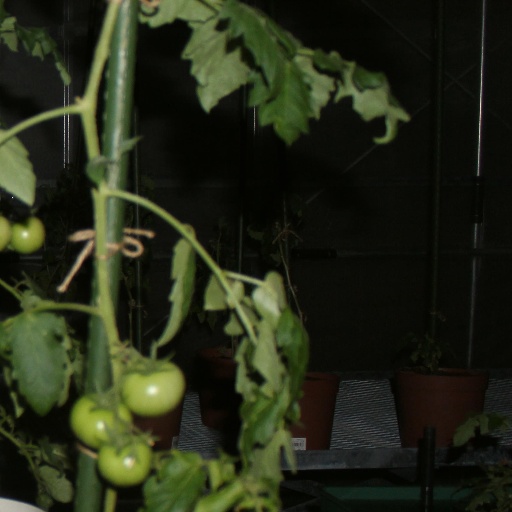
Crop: tomato